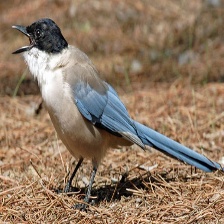
Species: IBERIAN MAGPIE
Scientific name: CYANOPICA COOKI
ImageNet parent category: magpie